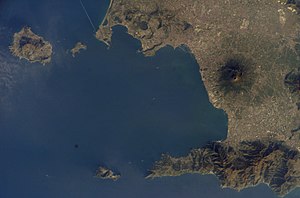
Napolibugten
Sattellitbillede over Napolibugten.
Napolibugten ligger ved Italiens sydvestlige kyst ved provinsen Napoli. Den åbner sig i vest mod Det Tyrrhenske Hav. På kysten nord for bugten ligger byerne Napoli og Pozzuoli. Mod øst ligger vulkanen Vesuv, og mellem bugten og vulkanen ligger en lang række mindre byer som Portici, Ercolano, Torre del Greco og Torre Annunziata. Ved bugtens sydside er Sorrentohalvøen med byerne Castellammare di Stabia og Sorrento. Sorrentohalvøen skiller Napolibugten fra Salernobugten.